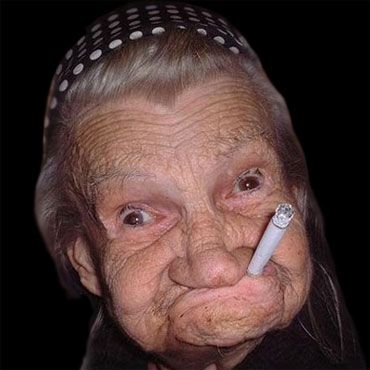
Gender: women